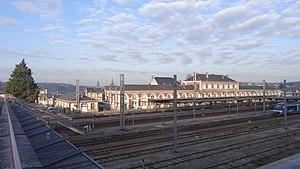
Gare d'Évreux-Normandie, Eure, France - Vue côté voies.
La gare d'Évreux-Normandie, dont le nom officiel publié par le gestionnaire du réseau est Évreux-Embranchement, est une gare ferroviaire française située sur le territoire de la commune d'Évreux, préfecture du département de l'Eure, en région Normandie.